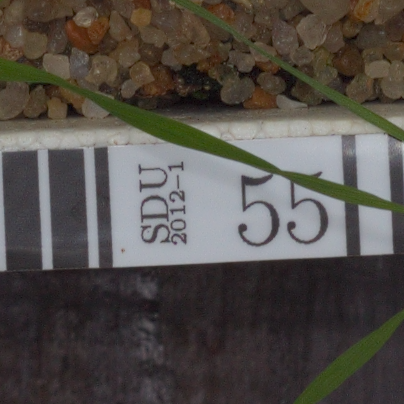
Label: loose_silkybent